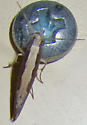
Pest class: diamondback_moth